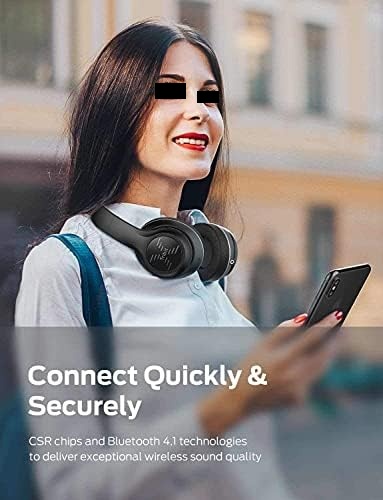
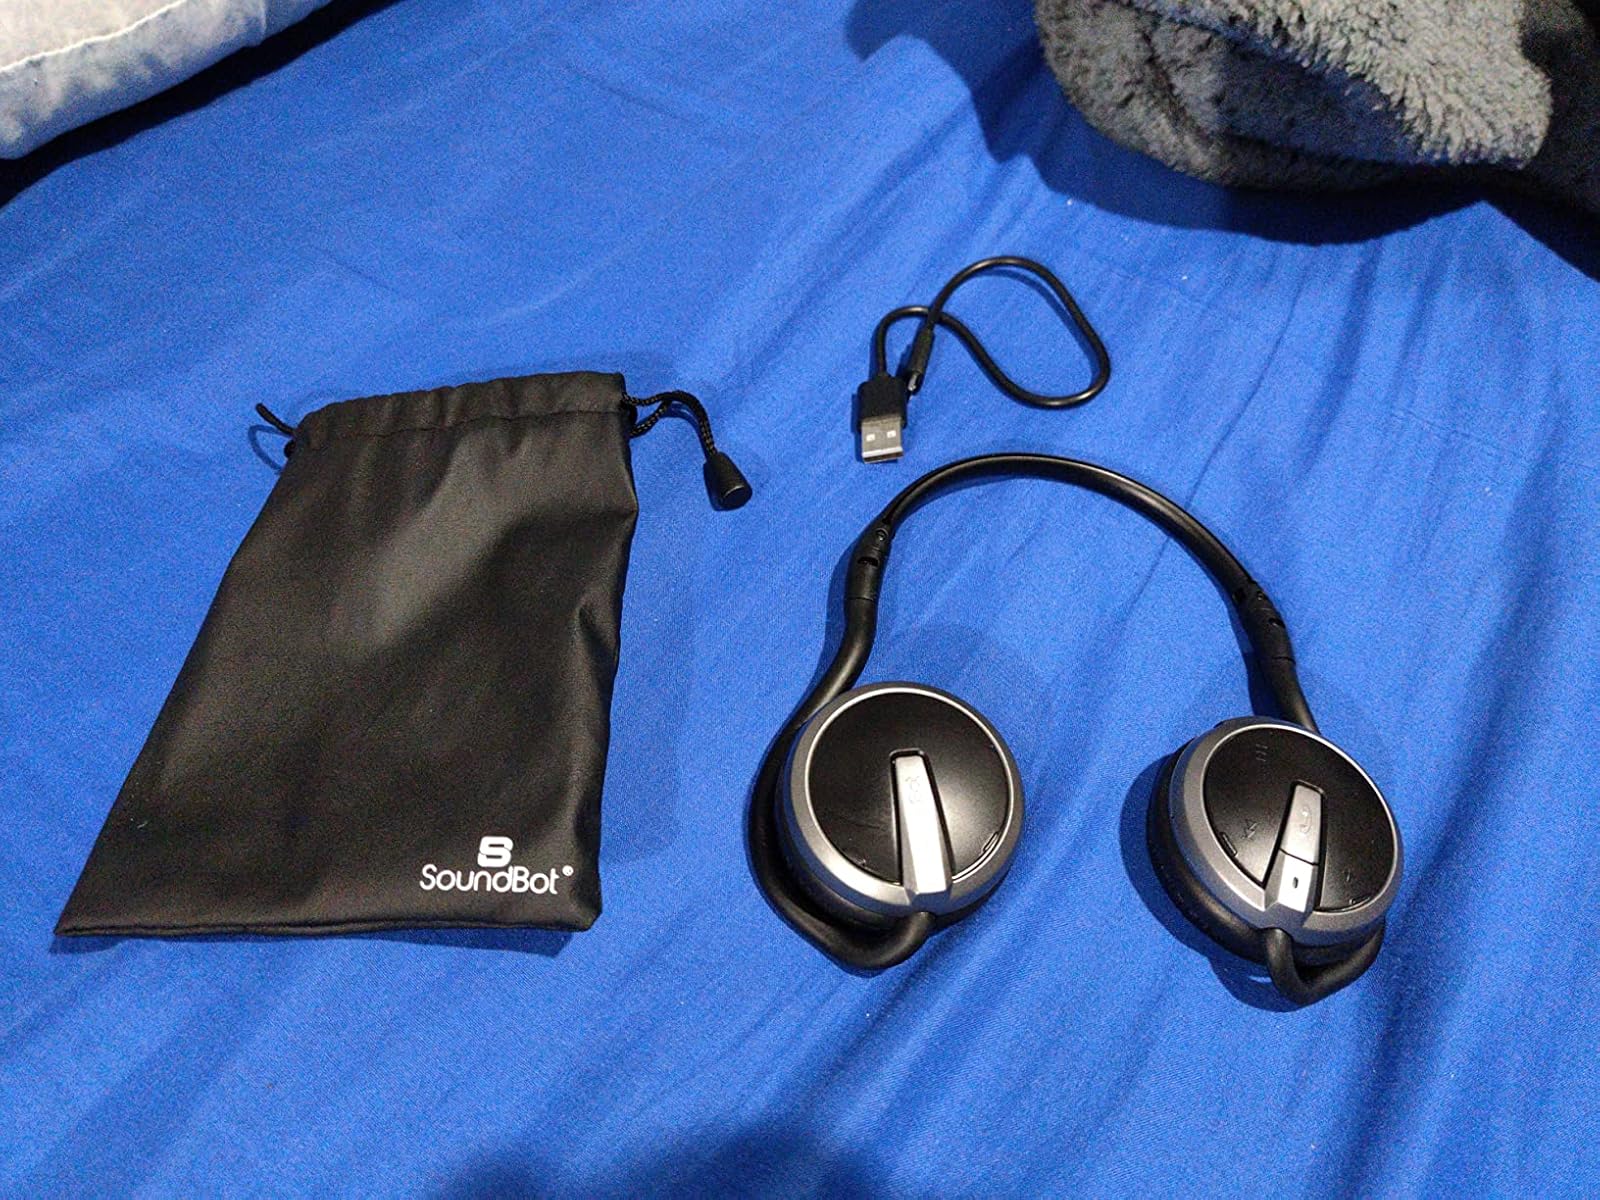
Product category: headphones
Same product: no